Ladegården, Copenhagen

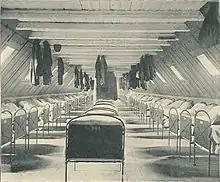
Dormitory

Ladegården, or Københavns Ladegård, was established as a farm under Copenhagen Castle by Christian IV in 1623. It was located roughly at the site of the present-day Radio House on Rosenørns Allé in Copenhagen, Denmark. The complex with later additions later served a range of different functions before it was demolished in the early 1920.